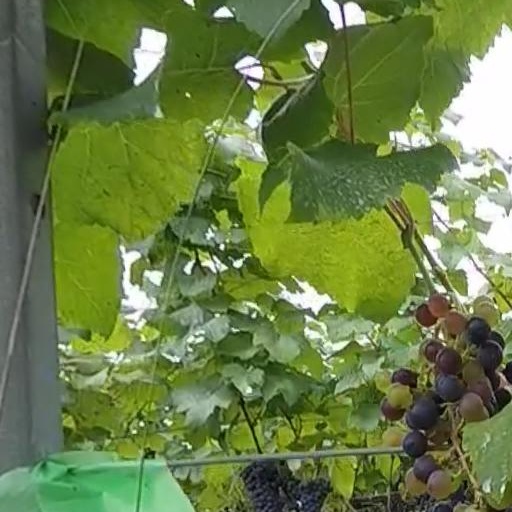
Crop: grape